Garden design

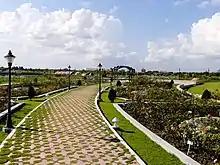
Curved garden paths are a common form of hardscaping

Elements of garden design include the layout of hardscape such as paths, walls, water features, sitting areas and decking, and the softscape, that is, the plants themselves, with consideration for their horticultural requirements, their season-to-season appearance, lifespan, growth habit, size, speed of growth, and combinations with other plants and landscape features. Consideration is also given to the maintenance needs of the garden, including the time or funds available for regular maintenance, which can affect the choice of plants in terms of speed of growth, spreading or self-seeding of the plants, whether annual or perennial, bloom-time, and many other characteristics.